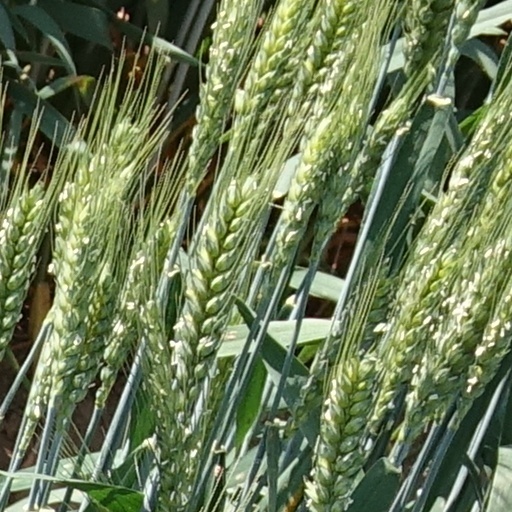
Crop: wheat